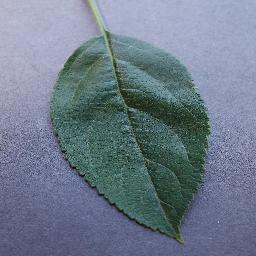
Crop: apple
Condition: healthy